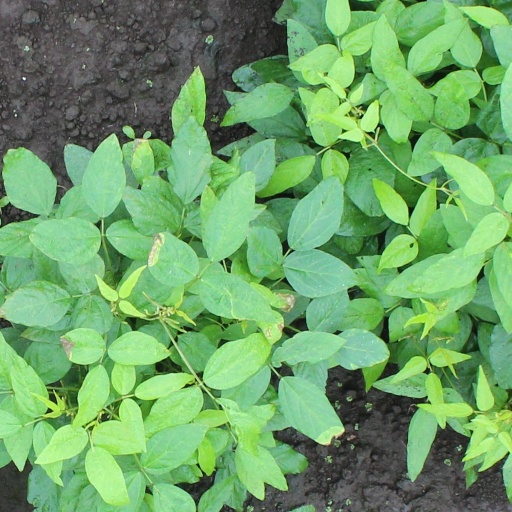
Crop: soybean